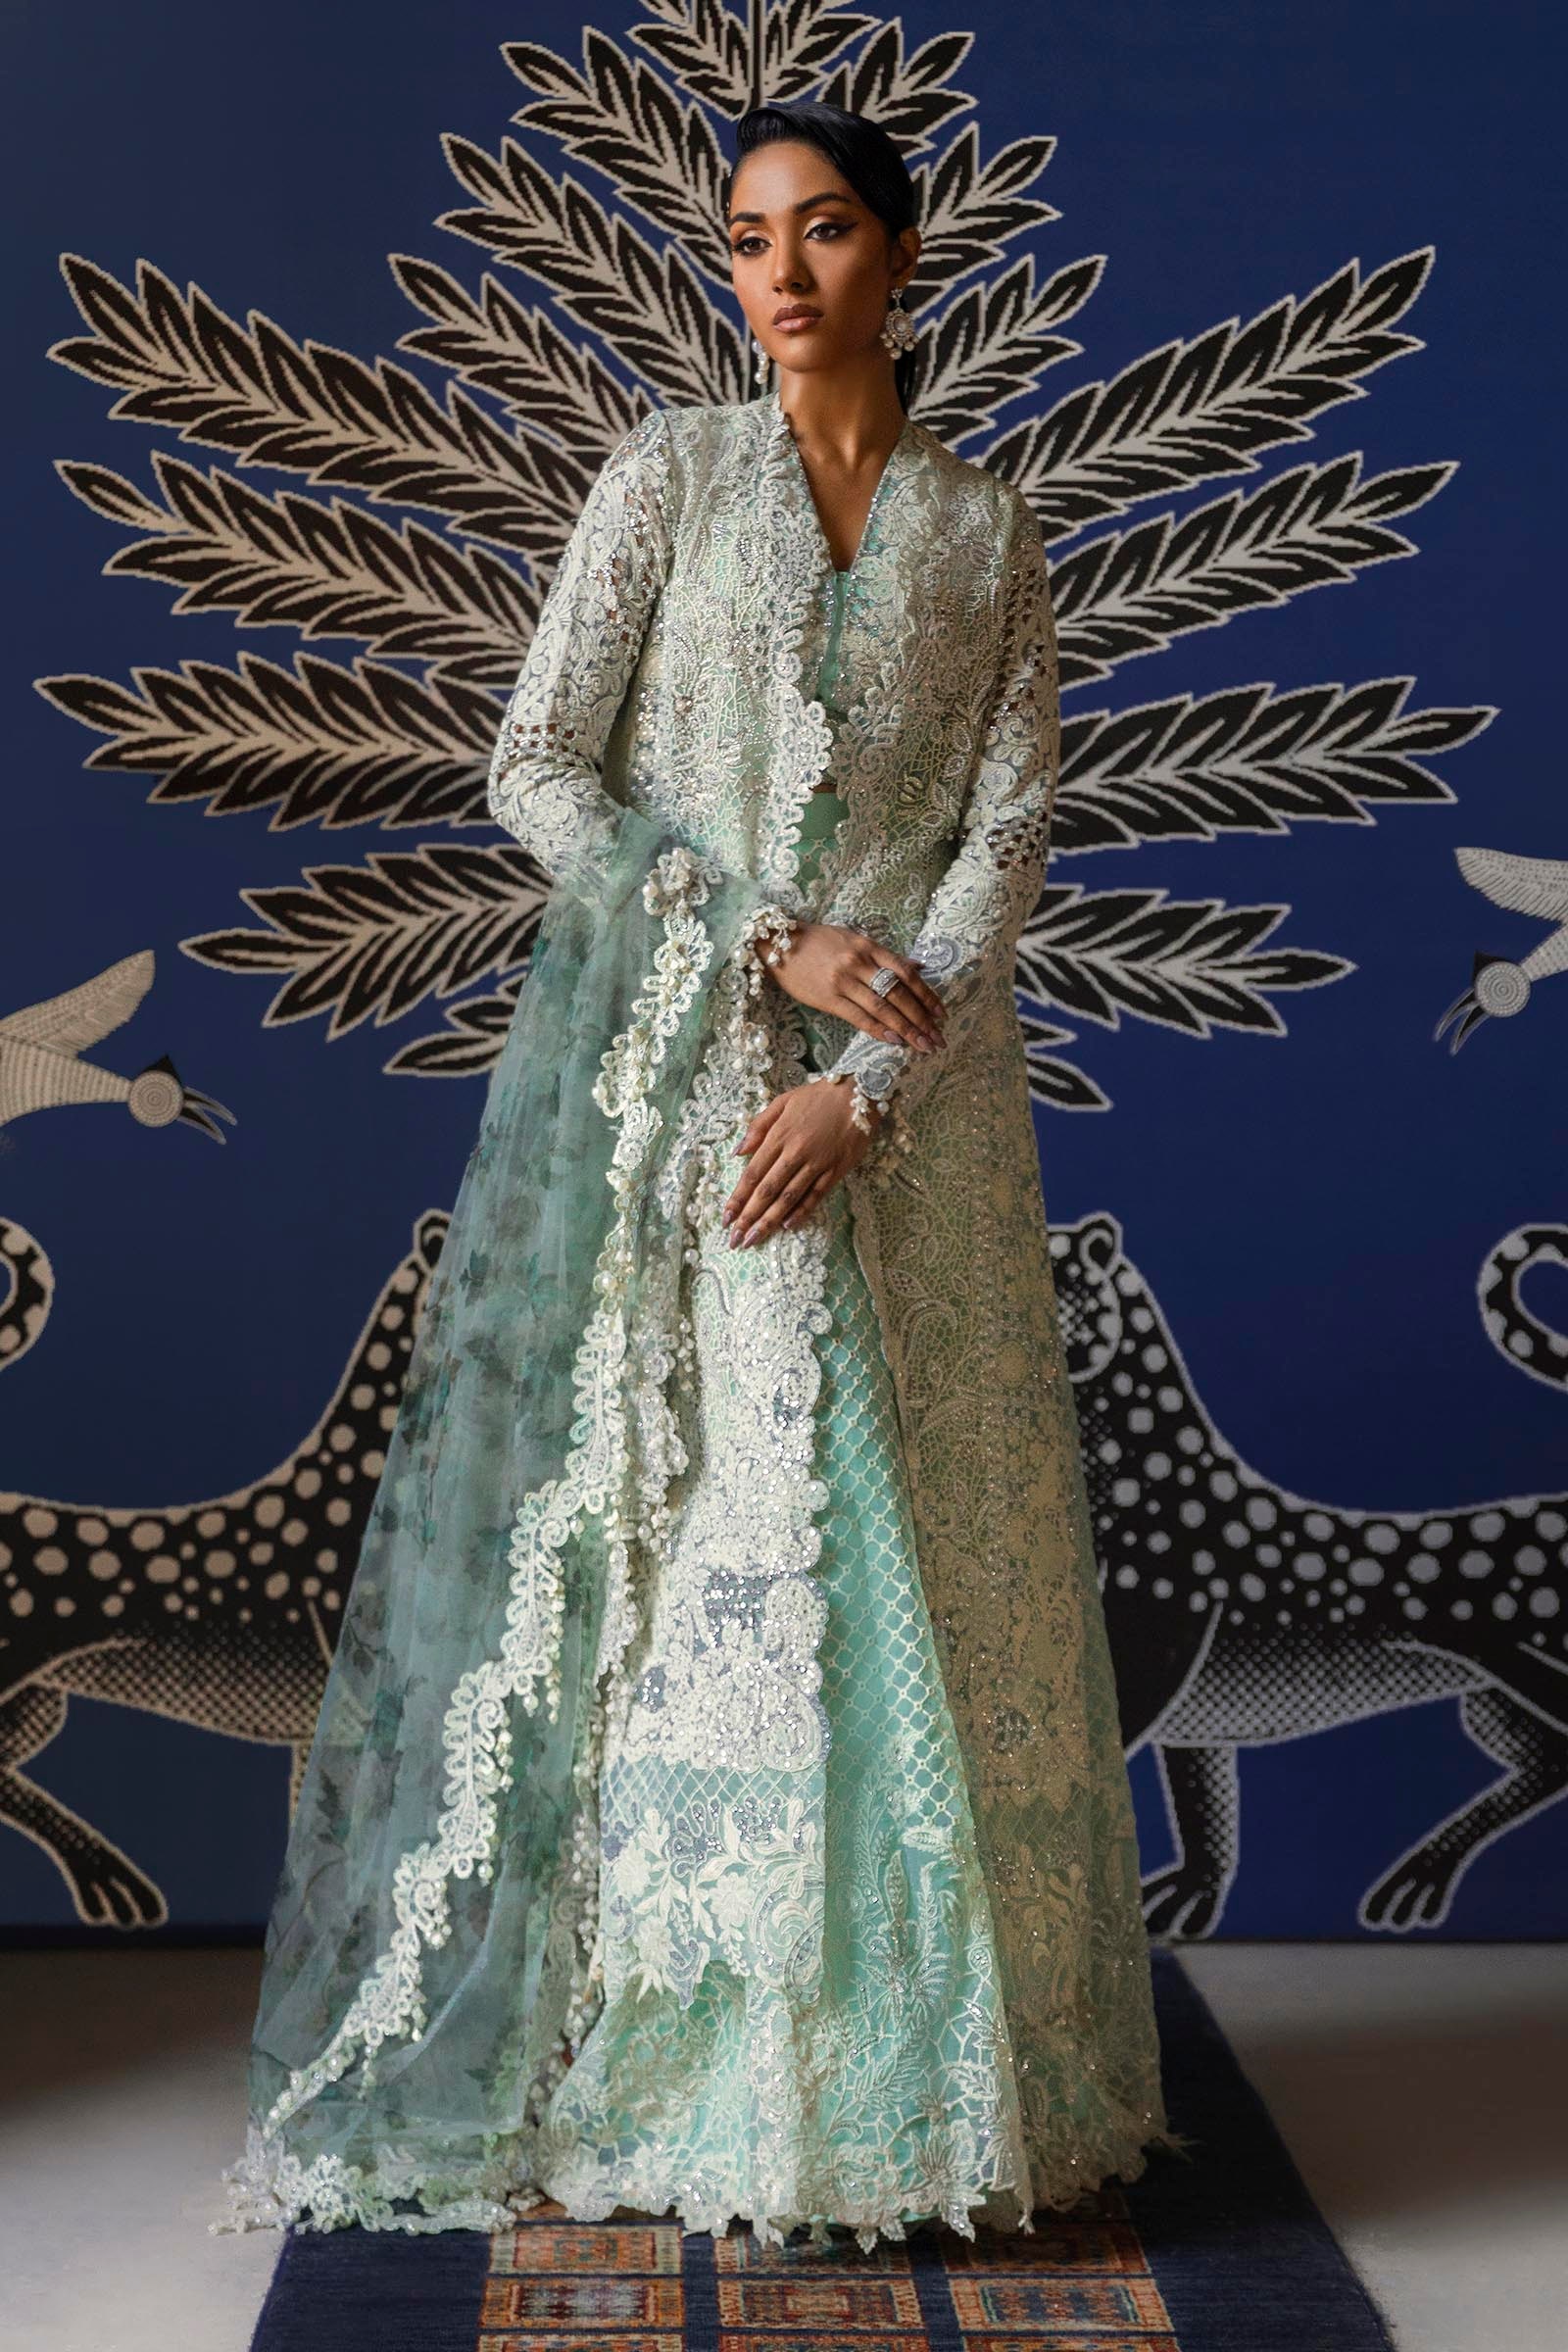
mint embroidered long sleeve suit